Howard Sprague

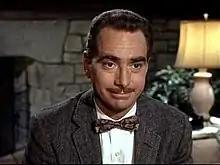
Howard Sprague (Jack Dodson)

Howard Sprague is a fictional character on the CBS television sitcom "The Andy Griffith Show", and its spin-off "Mayberry R.F.D.". He was played by Jack Dodson from 1966 to 1971.